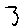
Label: 3